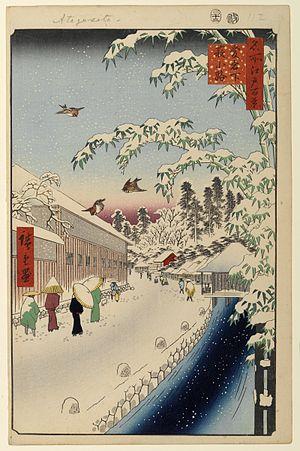
Les Cent vues d'Edo constituent, avec Les Cinquante-trois Stations du Tōkaidō et Les Soixante-neuf Stations du Kiso Kaidō, l'une des séries d'estampes majeures que compte l'œuvre très abondante du peintre japonais Hiroshige. Malgré le titre de l'œuvre, réalisée entre 1856 et 1858, il y a en réalité 119 estampes qui toutes utilisent la technique de la xylographie. La série appartient au style de l'ukiyo-e, mouvement artistique portant sur des sujets populaires à destination de la classe moyenne japonaise urbaine qui s'est développée durant l'époque d'Edo. Plus précisément, elle relève du genre des meisho-e célébrant les paysages japonais, un thème classique dans l'histoire de la peinture japonaise. Quelques-unes des gravures sont réalisées par son élève et fils adoptif, Utagawa Hiroshige II qui, pendant un temps, utilise ce pseudonyme pour signer certaines de ses œuvres.